Gazania rigida

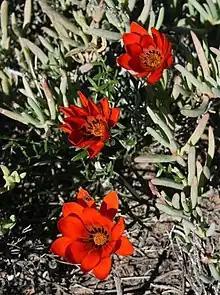
"Gazania rigida" in habitat near Worcester, South Africa.

The flowers vary in colour from yellow to reddish-orange, often with brown-to-black patches at the petal bases. They are born on long, setose scapes.